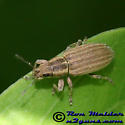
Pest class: pea_leaf_weevil